Certina

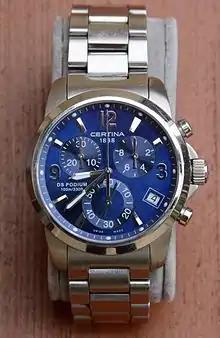
Certina 1988 DS Podium Chronograph

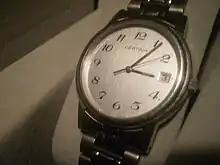
Certina Basic

Certina S.A. is a Swiss watch brand, part of the Swatch Group, founded in Grenchen in 1888 by Adolf and Alfred Kurth. All Certina watches bear the "Swiss Made" seal of origin.